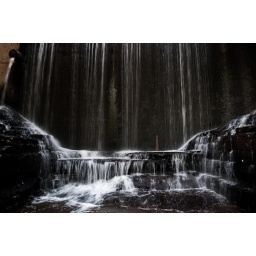
Underneath the Hoy Road bridge last summer, watching water come over the dam.